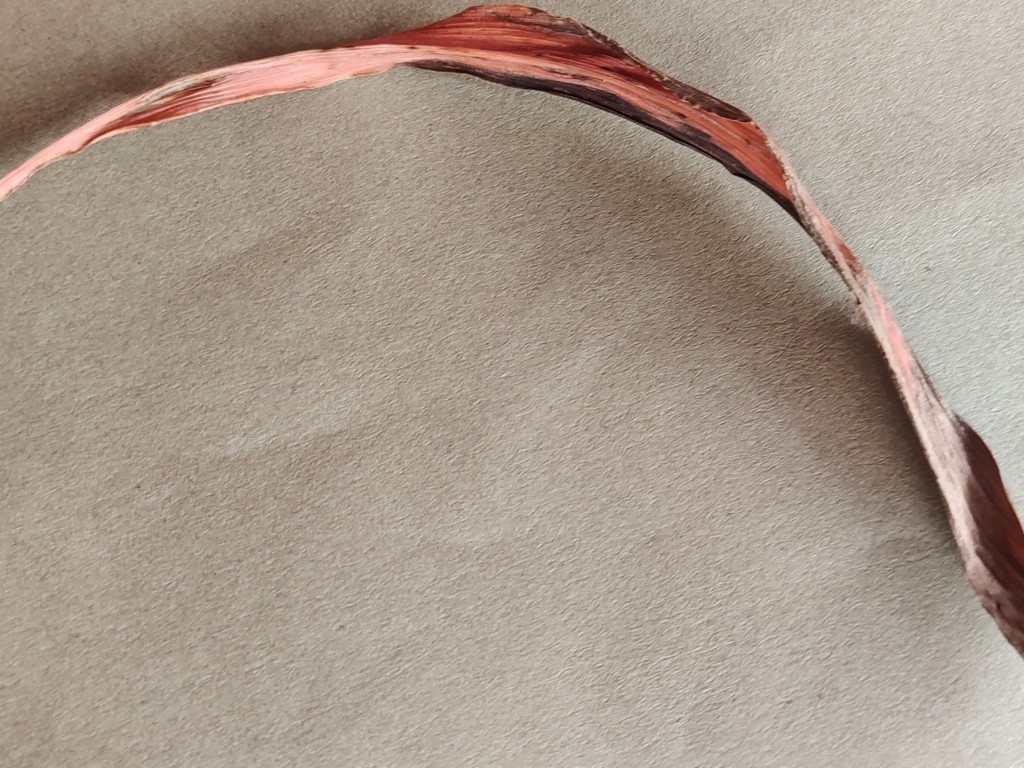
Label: Dried